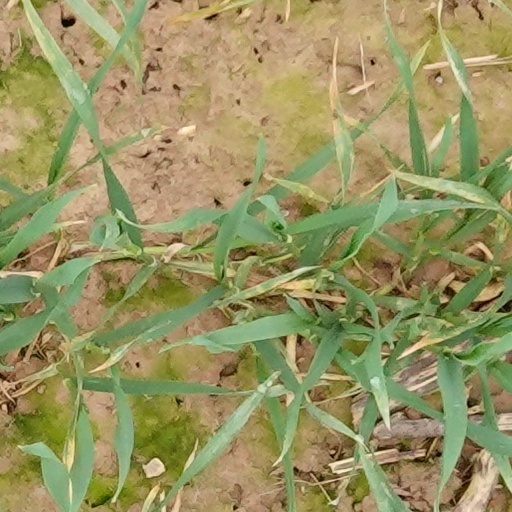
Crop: wheat